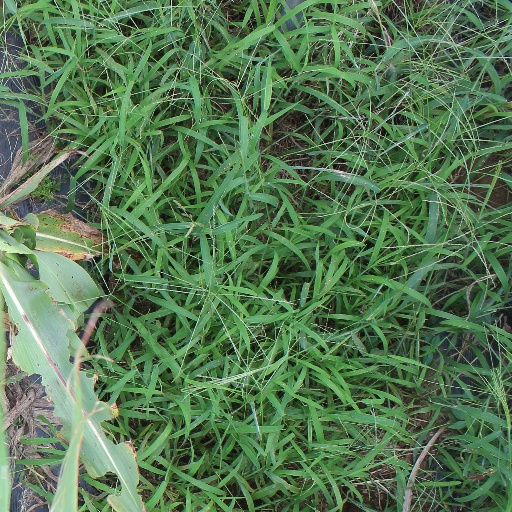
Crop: sorghum